Constantinople

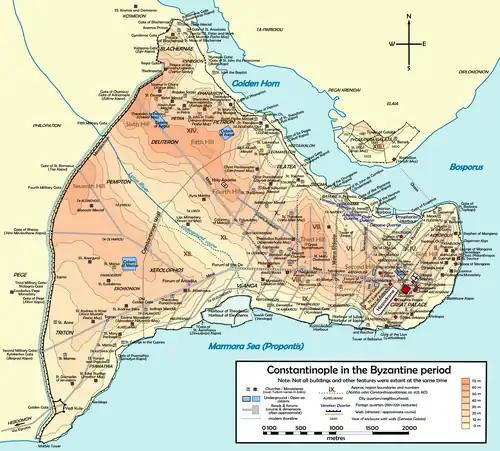
Map of Constantinople in the Byzantine period, corresponding to the modern-day Fatih and Beyoğlu district of Istanbul

Constantinople (see other names) was a historical city located on the Bosporus that served as the capital of the Roman, Byzantine, Latin, and Ottoman empires between its consecration in 330 until 1930, when it was renamed to Istanbul. Initially as New Rome, Constantinople was founded in 324 during the reign of Constantine the Great on the site of the existing settlement of Byzantium, and shortly thereafter in 330 became the capital of the Roman Empire. Following the collapse of the Western Roman Empire in the late 5th century, Constantinople remained the capital of the Eastern Roman Empire (also known as the Byzantine Empire; 330–1204 and 1261–1453), the Latin Empire (1204–1261), and the Ottoman Empire (1453–1922). Following the Turkish War of Independence, the Turkish capital then moved to Ankara. Although the city had been known as Istanbul since 1453, it was officially renamed as Istanbul on 28 March 1930. The city is today the largest city in Europe, straddling the Bosporus strait and lying in both Europe and Asia, and the financial center of Turkey.